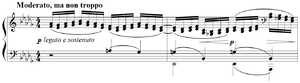
Claude Debussy - Etude ""pour les tierces"", mes 1-2"
Les Études constituent le dernier recueil pour piano de Claude Debussy, comprenant douze pièces composées entre le 5 août et le 29 septembre 1915. Réparties en deux « livres » et dédiées à la mémoire de Frédéric Chopin, elles ont fait l'objet de créations partielles par les pianistes George Copeland, le 21 novembre 1916 à New York, Walter Rummel, le 14 décembre 1916 dans le cadre des concerts au profit de « l'aide affectueuse aux musiciens », à Paris, et Marguerite Long, le 10 novembre 1917 à la Société nationale de musique.